Jack Earle

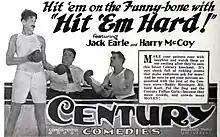
Advertisement for the film "Hit 'em Hard" (1924) with Earle at left

Jacob Rheuben Erlich (July 3, 1906 – July 18, 1952), professionally credited as Jack Earle, was an American silent film actor and sideshow performer. Earle claimed to be one of the world's tallest humans standing 8 ft 6.5 in (2.60m) however his actual height was only around . For 14 years, he traveled with Ringling Bros. and Barnum & Bailey Circus, then became a salesman. He is referenced in Tom Waits's song "Get Behind The Mule".